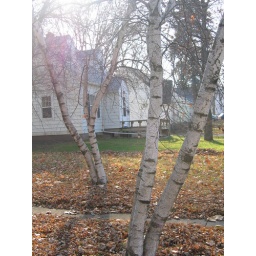
Some cool trees a few houses down from my apartment in Ames.